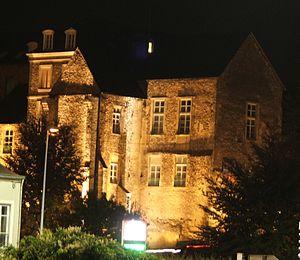
Photo de nuit de la façade sud du palais des comtes du Maine depusi la place des Jacobins au Mans.
La place Saint-Pierre est une place qui se situe au Mans.